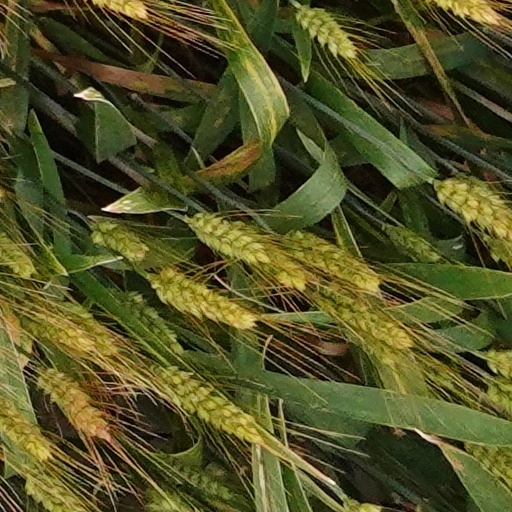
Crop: wheat